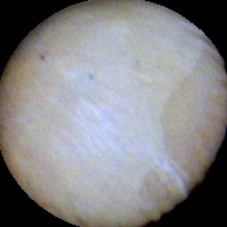
Label: Intact